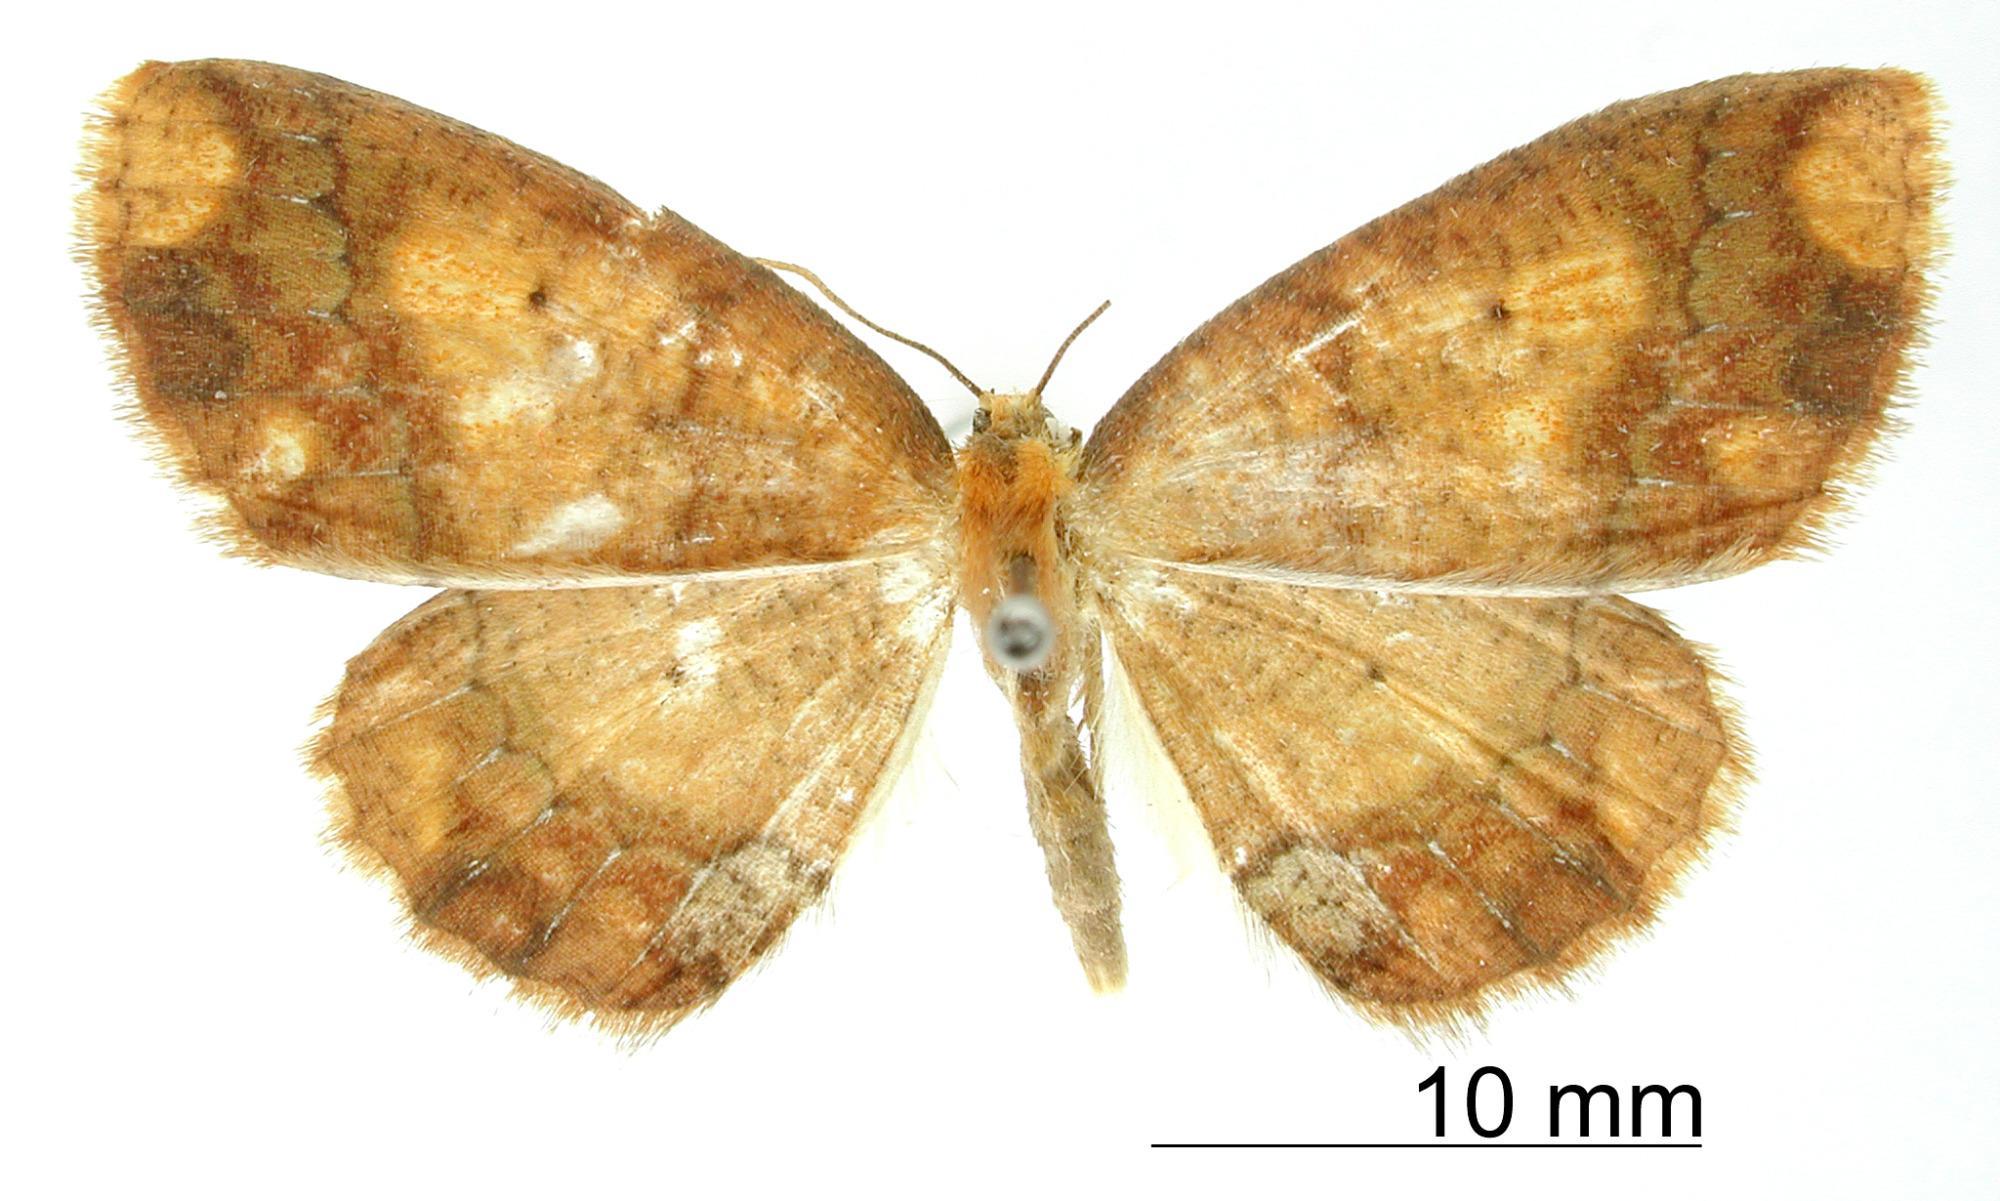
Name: Melinodes dentilinea
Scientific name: Melinodes dentilinea Dognin, 1911
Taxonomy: Animalia, Arthropoda, Insecta, Lepidoptera, Geometridae, Ennominae
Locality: Monte Socorro, Colombia, Colombia